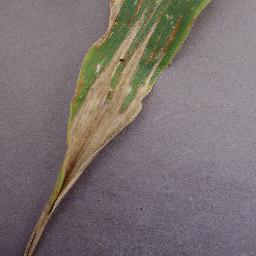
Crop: corn
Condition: (maize)_northern_blight